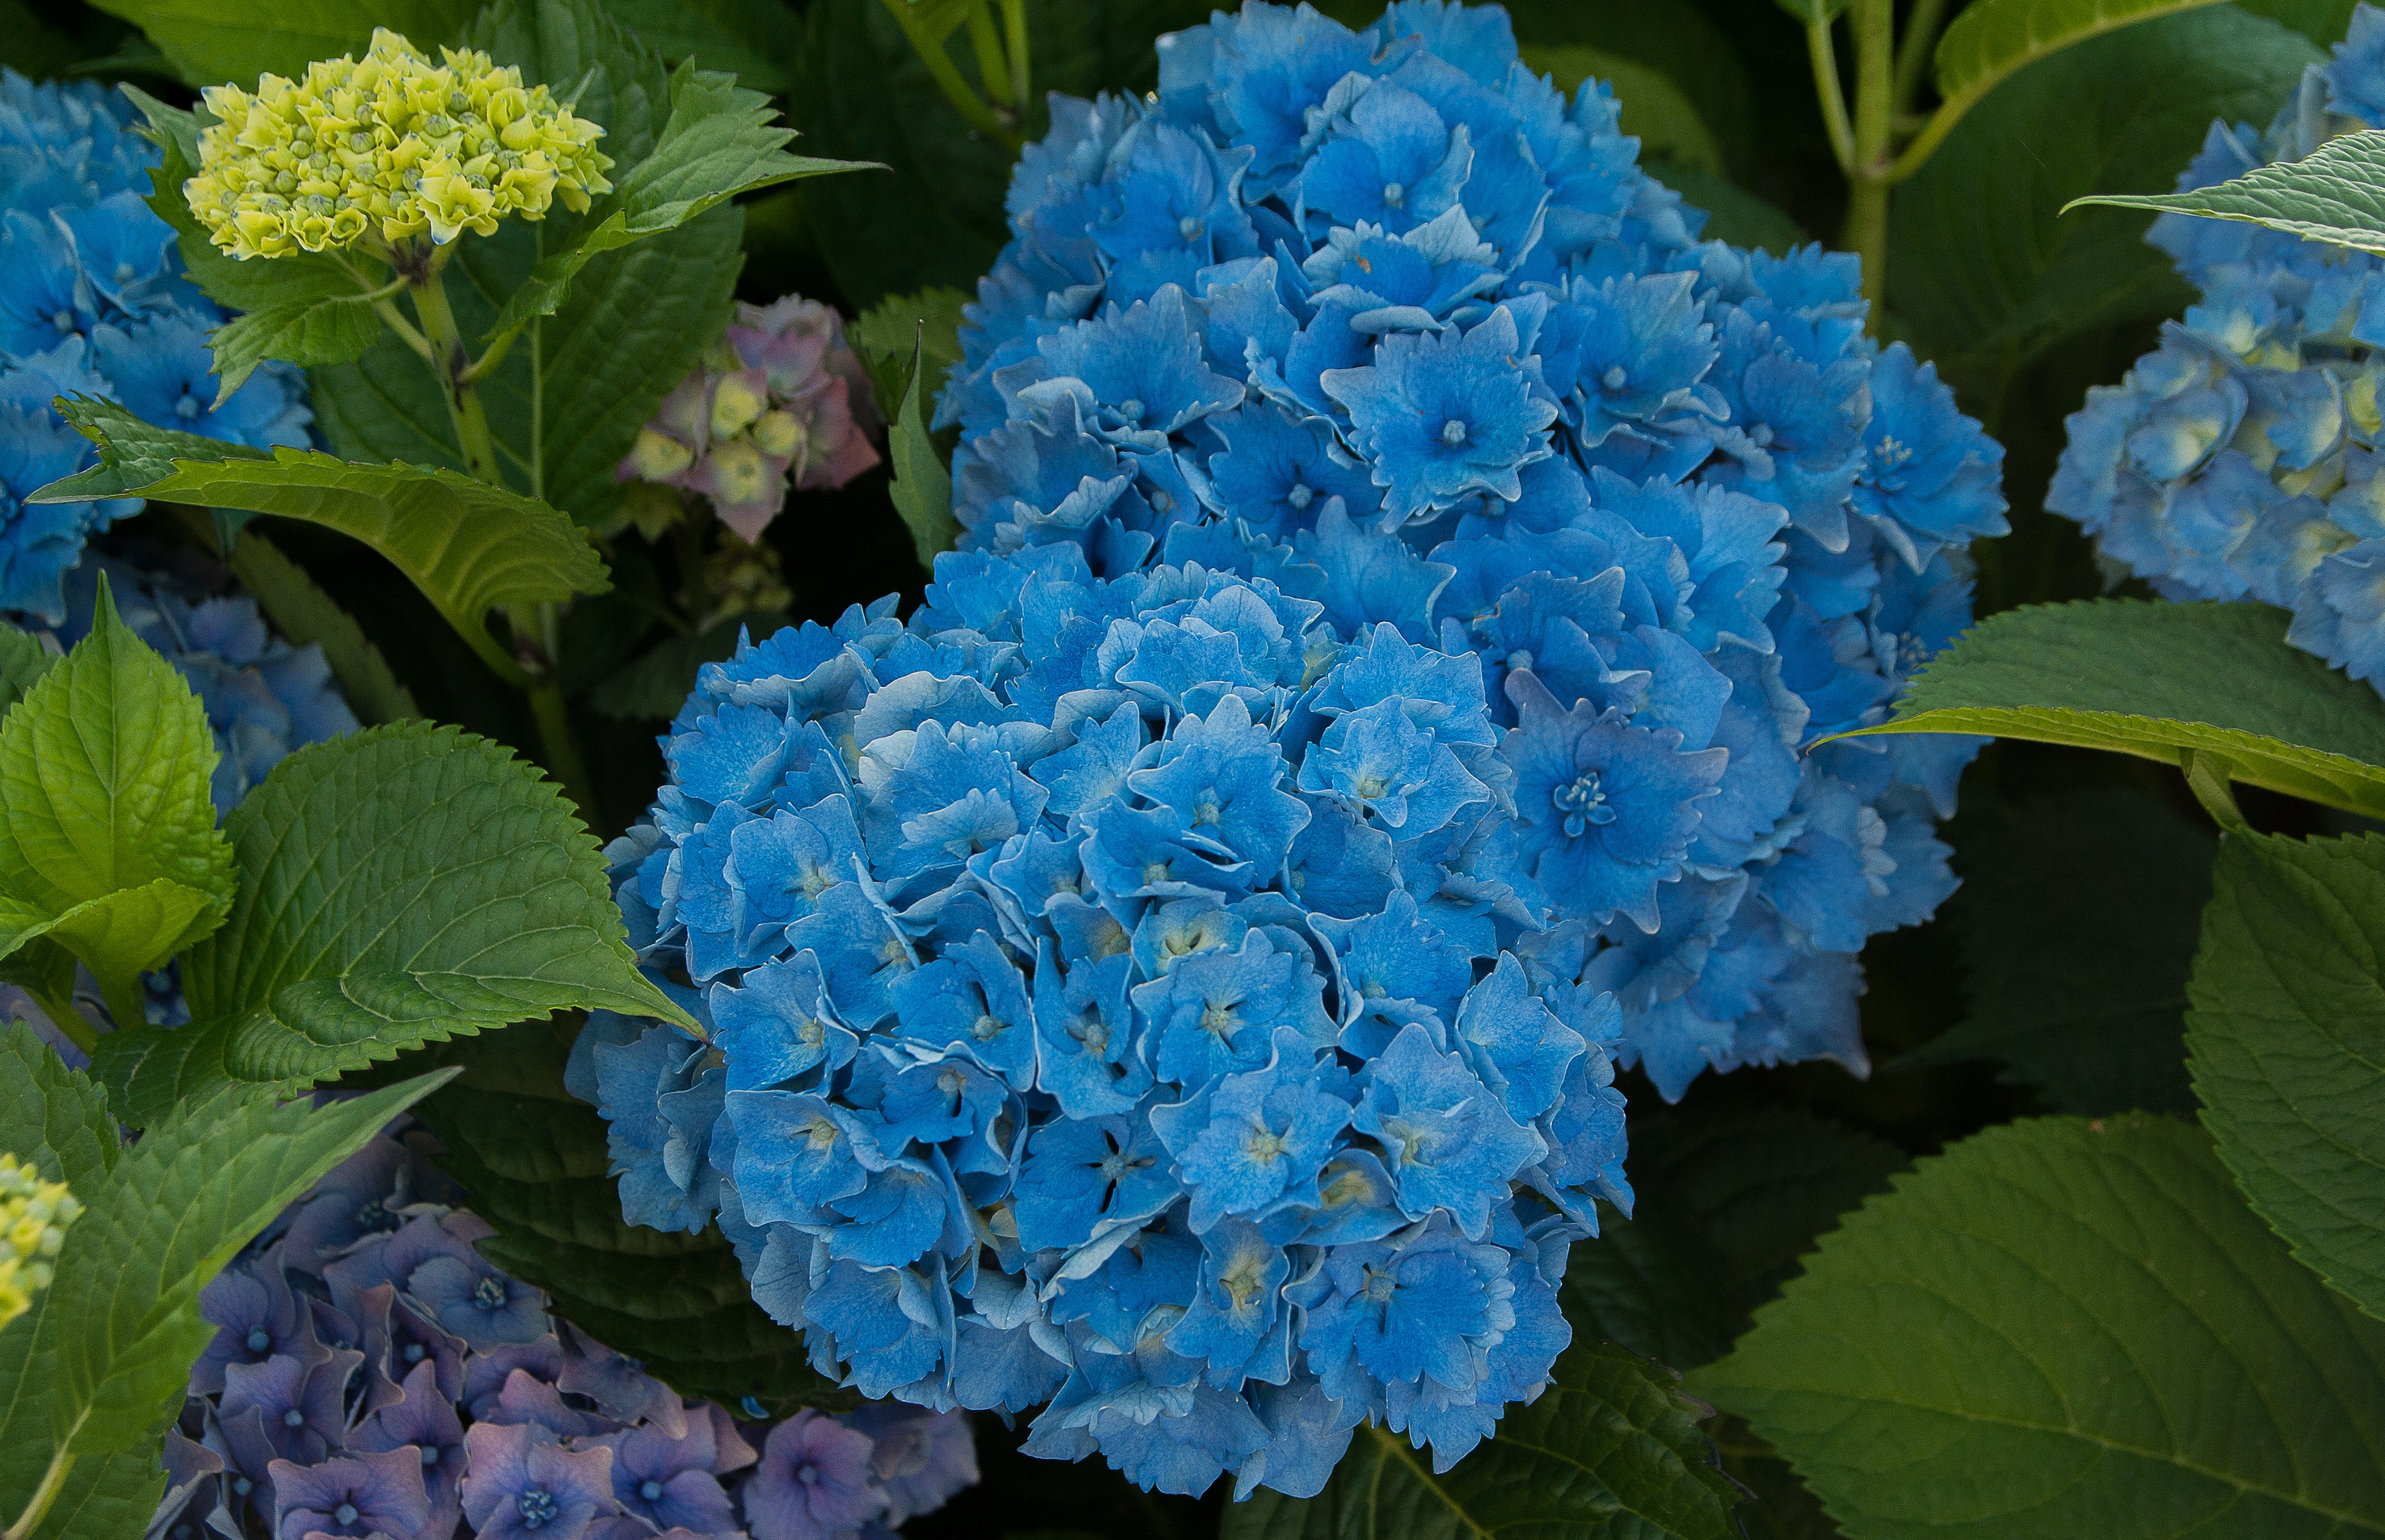
plant, flower, garden, hydrangea, flowers, shrub, brittany, hydrangeas, flowering plant, hydrangeaceae, cornales, annual plant, land plant, hydrangea serrata